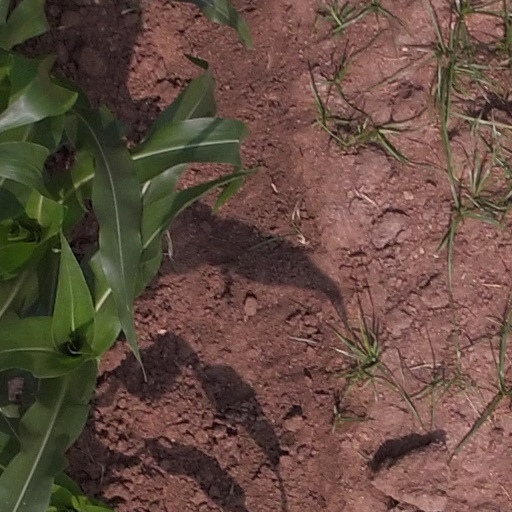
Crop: maize; corn